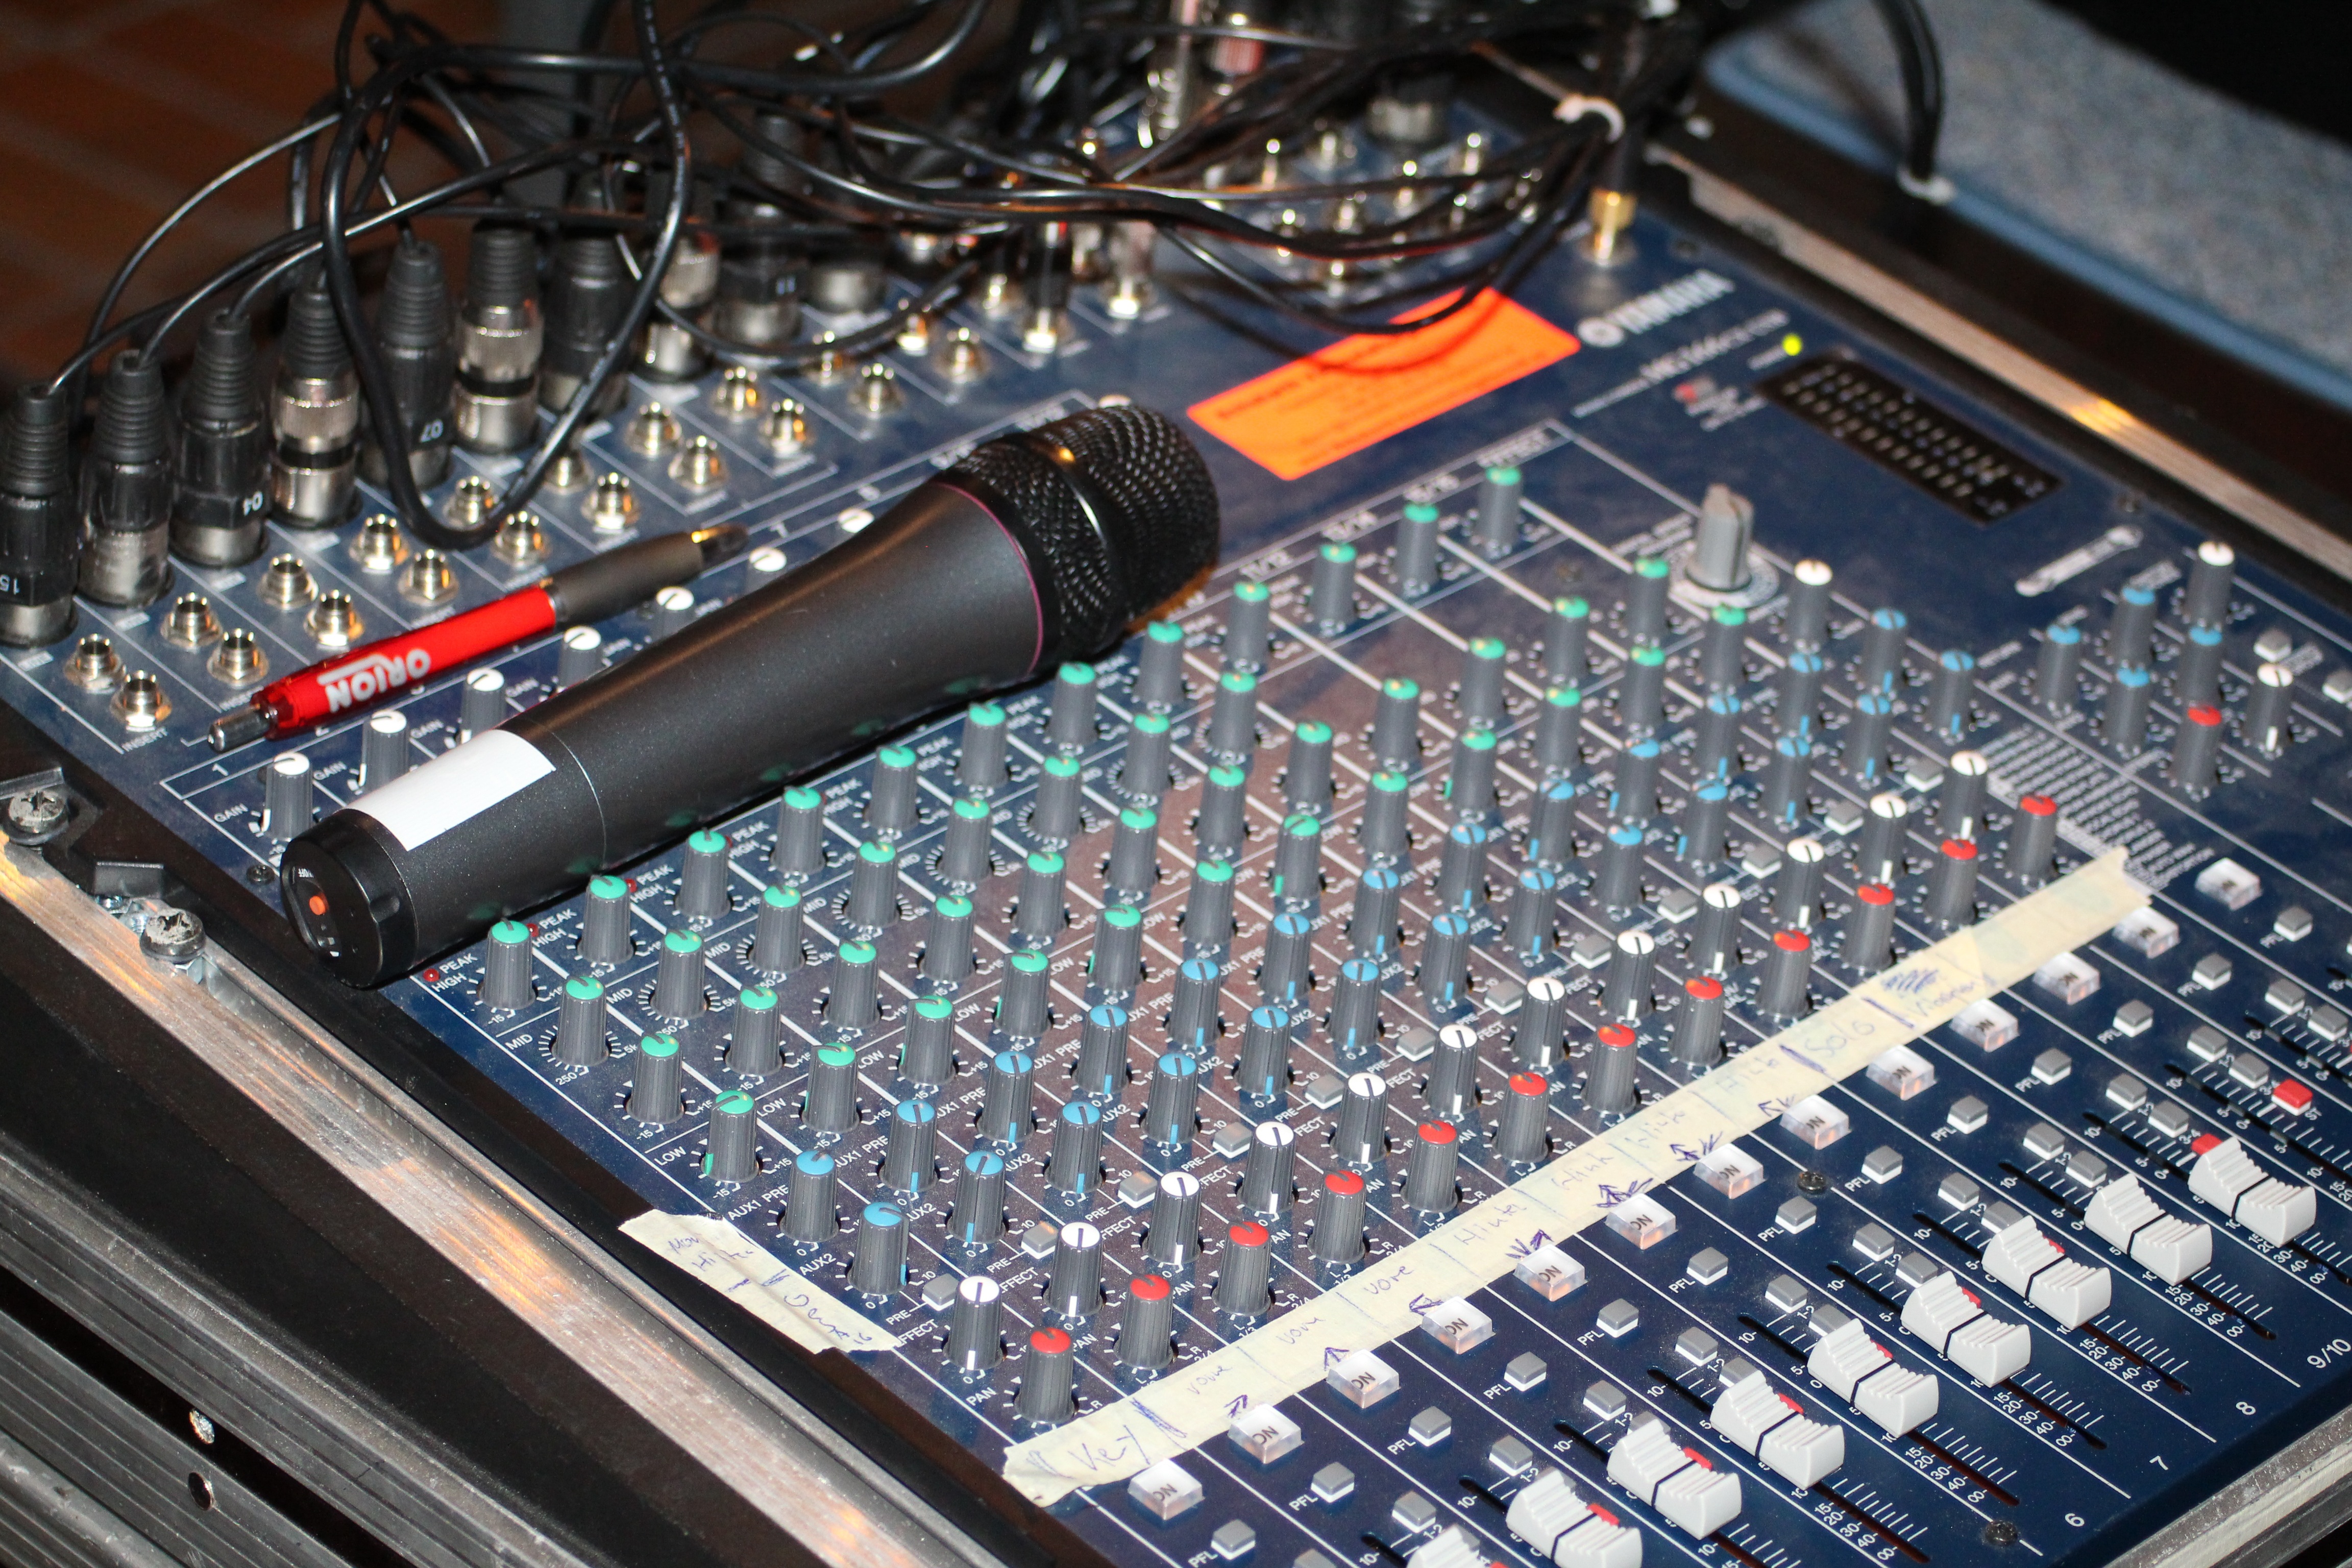
music, technology, controller, microphone, micro, electronics, audio, mixer, sound, audio equipment, music system, personal computer hardware, electronic instrument, audio engineer, mixing console